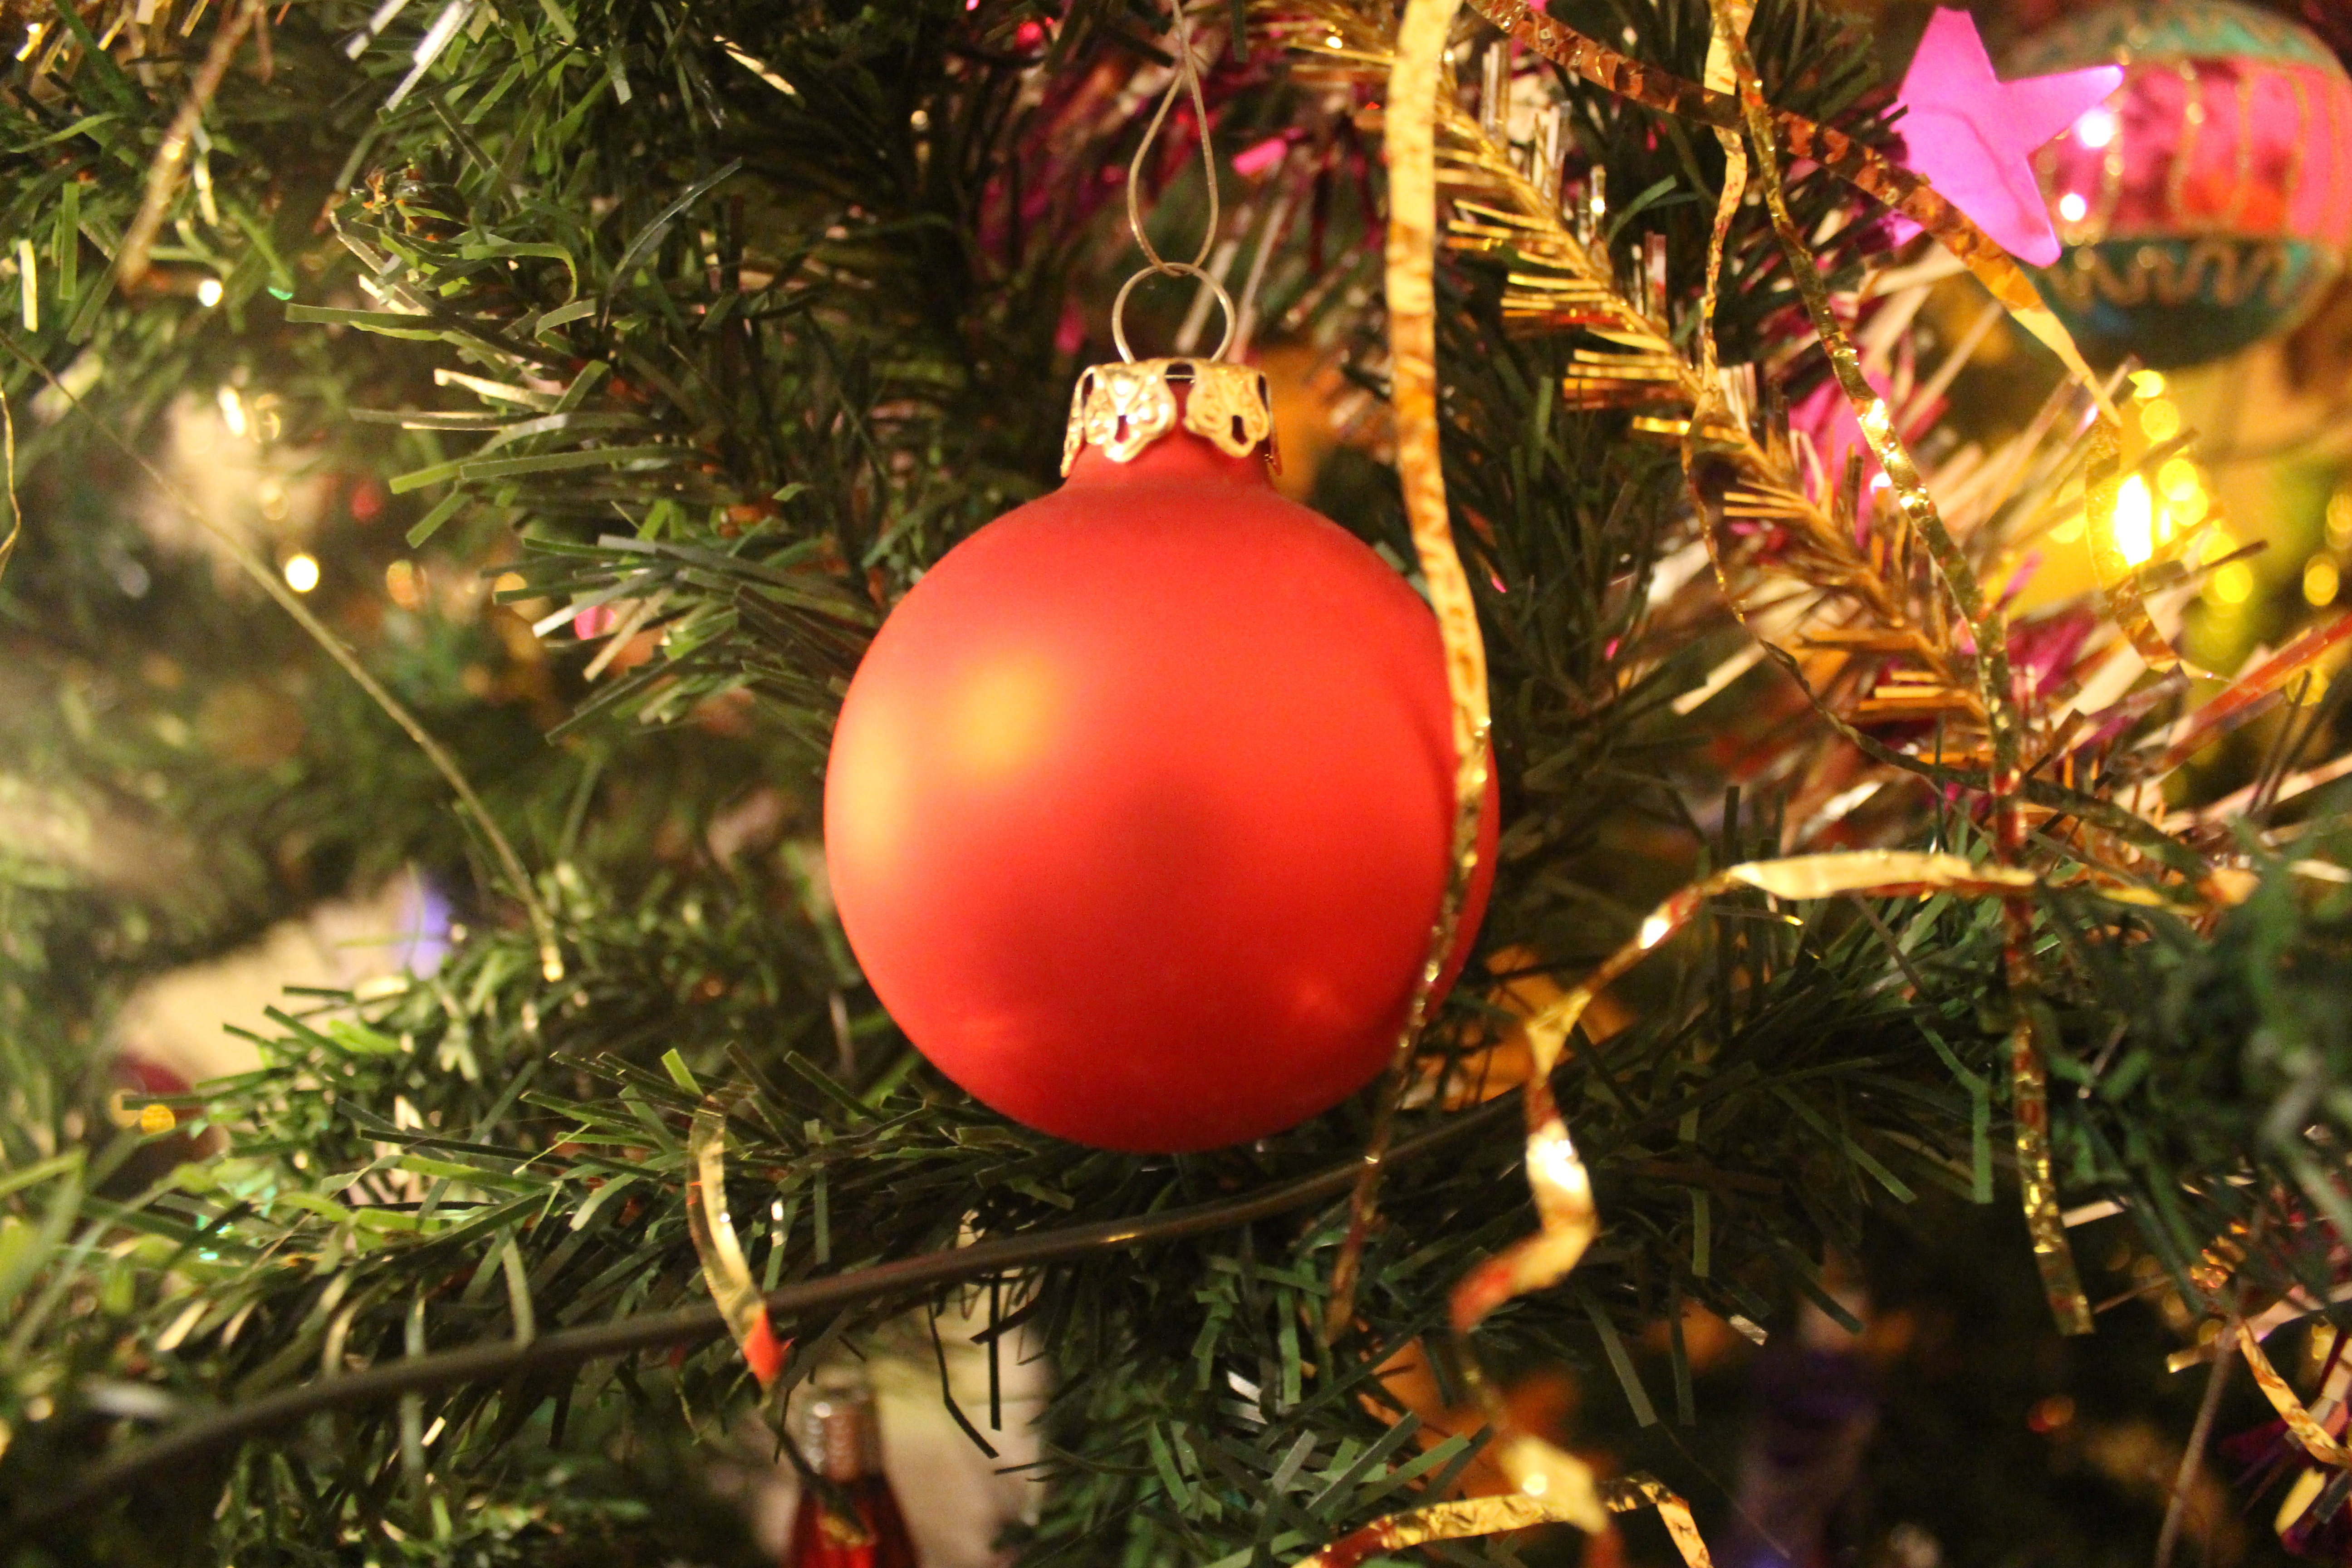
tree, branch, holiday, christmas, fir, christmas tree, christmas decoration, needles, christmas decorations, trappings, woody plant